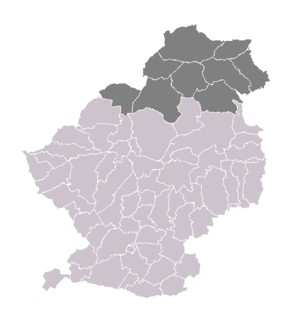
Canton d'Orchies dans son arrondissement
Le canton d'Orchies est une division administrative française, située dans le département du Nord et la région Hauts-de-France.